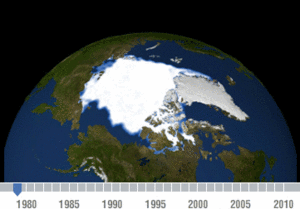
Le Groupe d'experts intergouvernemental sur l'évolution du climat est un organisme intergouvernemental ouvert à tous les pays membres de l'ONU.